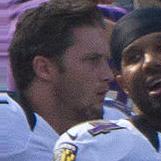
Age: 28